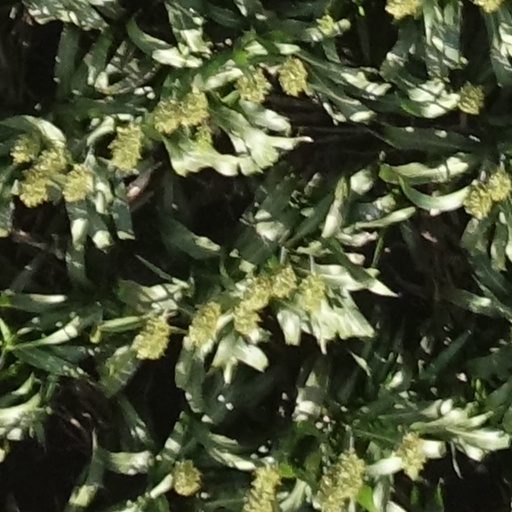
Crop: sorghum